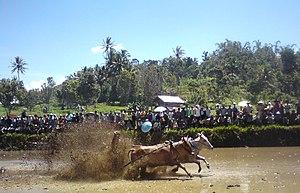
Le pacu jawi est une course de taureaux traditionnelle à Tanah Datar, dans le Sumatra occidental, en Indonésie. En course, un jockey s'accroche à deux taureaux par la queue, tandis que ceux-ci couvrent une distance d'environ 60 à 250 mètres sur une piste boueuse dans une rizière. Bien que cela s'appelle une « course », les attelages de taureaux ne sont pas directement en compétition les uns contre les autres, et aucun vainqueur officiel n'est déclaré. Au lieu de cela, les spectateurs jugent les taureaux en fonction de leur performance, et peuvent acheter des taureaux performants à un prix bien supérieur à leur prix habituel. Les habitants de Tanah Datar, en particulier les Minangkabau des nagaris, perpétuent cette tradition depuis des siècles pour célébrer la fin de la récolte du riz. La course se déroule parallèlement à un festival culturel de village appelé alek pacu jawi. Récemment, il est devenu une attraction touristique soutenue par le gouvernement et le sujet de plusieurs photographies primées.